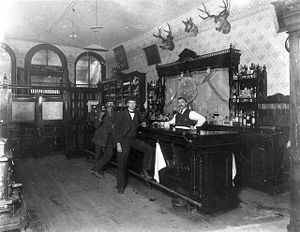
Bartender
Bartender og kunder ved bardisken i en saloon i Colorado i USA 1897.
En bartender serverer drikke – ofte med alkohol – til kunderne i en bar. Bartenderen arbejder på steder som barer, pubber, restauranter og diskoteker, besidder både jobbet som udskænker og kunderelation, og arbejder typisk med cocktails, vin og øl – i stigende omfang også med diverse kaffeprodukter som cafe latte og espresso.